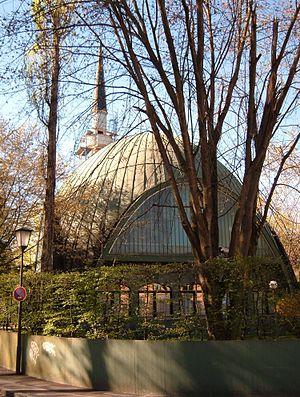
Cet article répertorie les mosquées en Allemagne par land, elle ne se veut pas exhaustive.